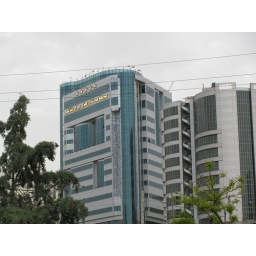
This building was just finished near my house